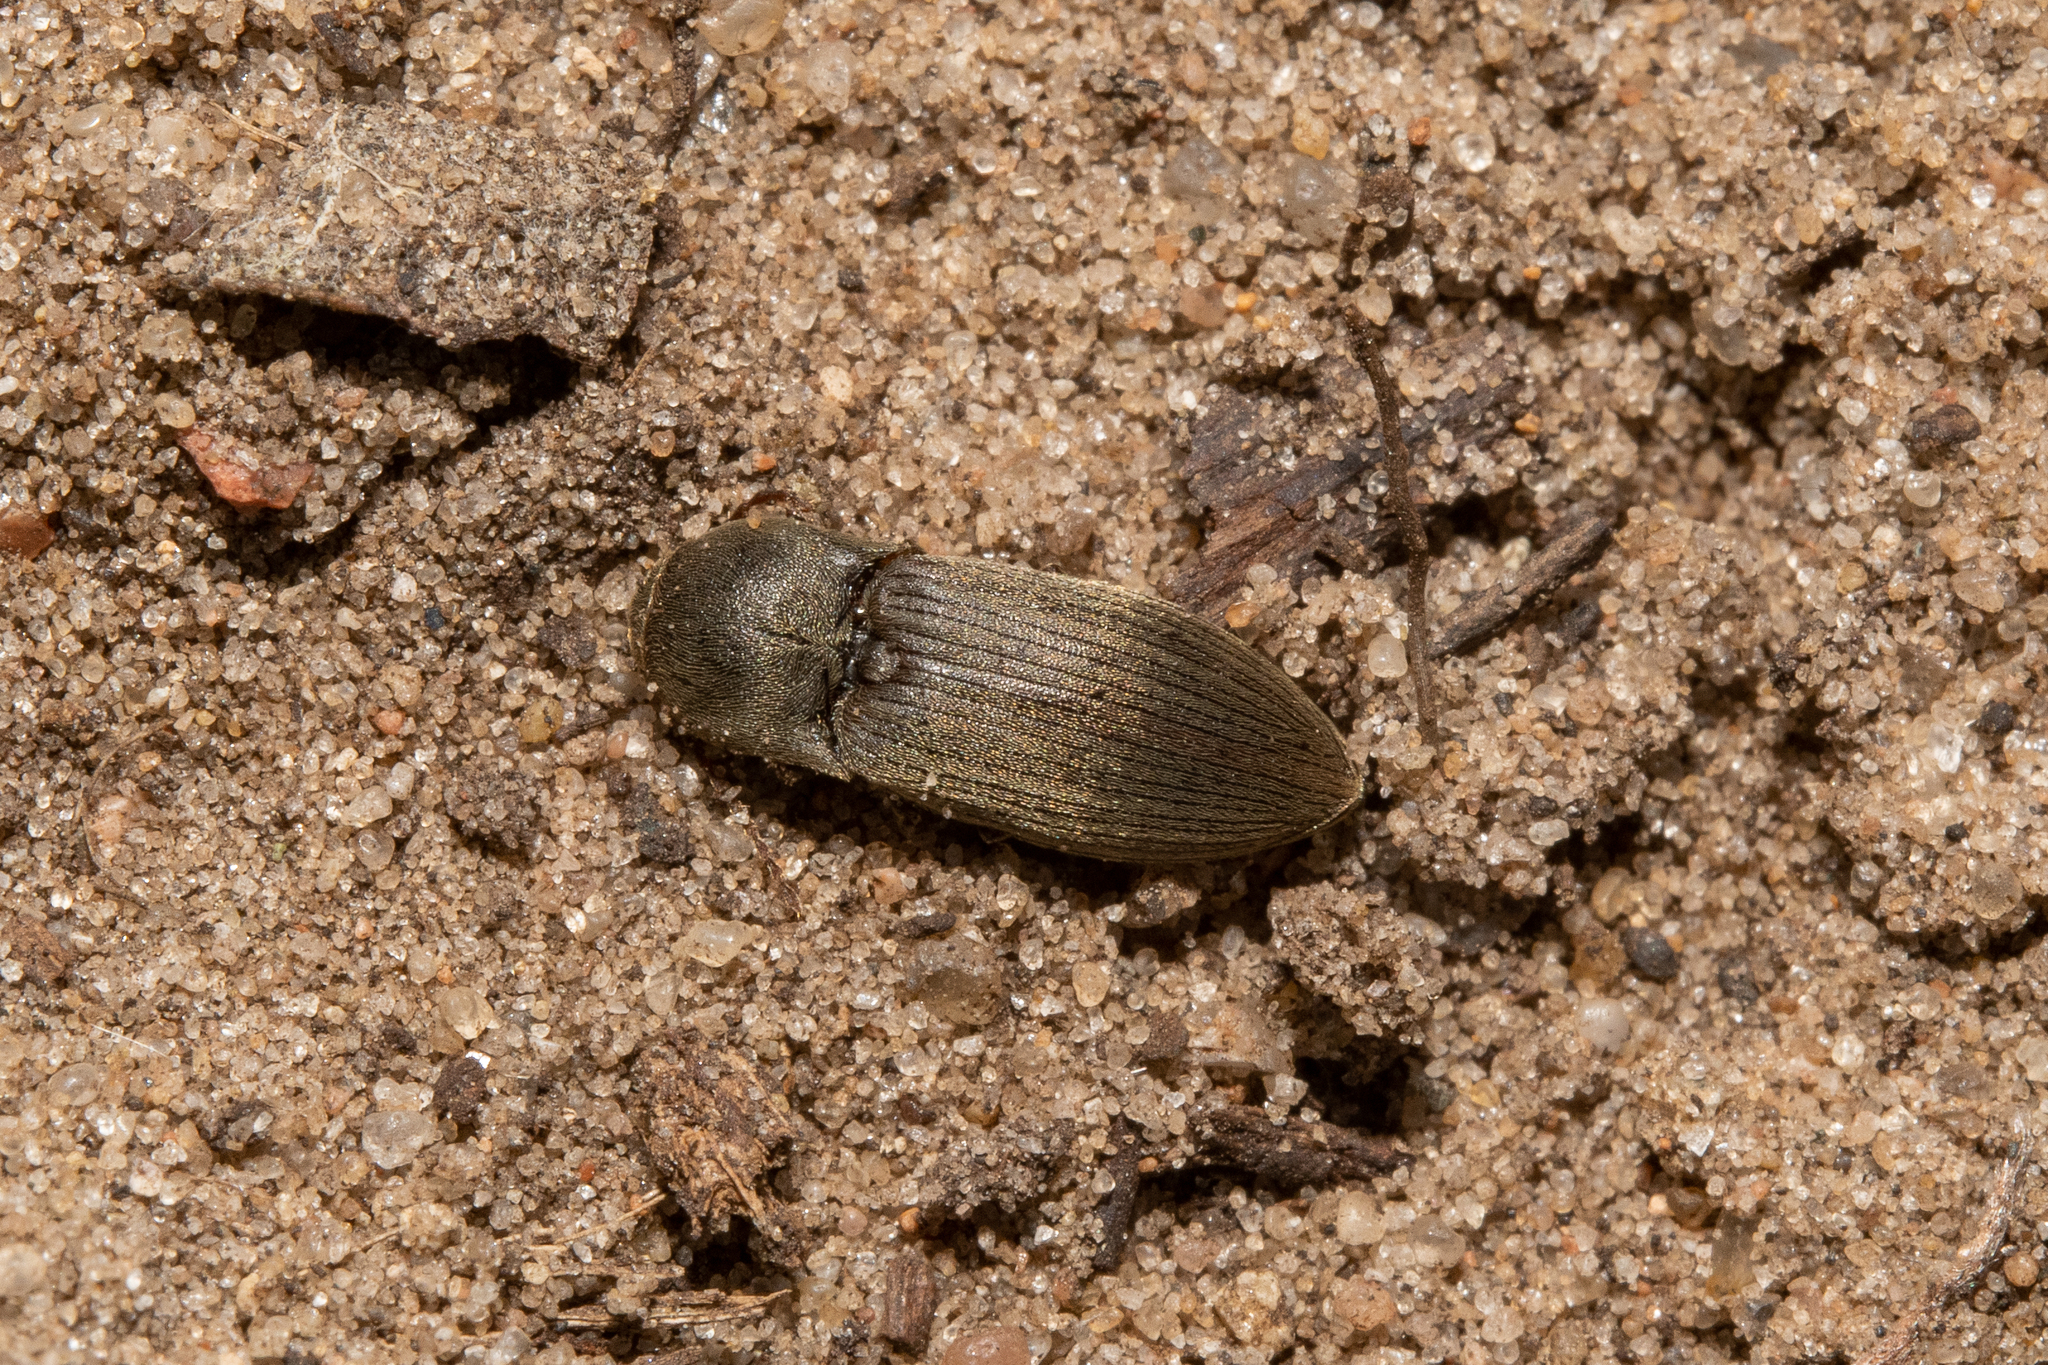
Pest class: clickbeetles_wireworms